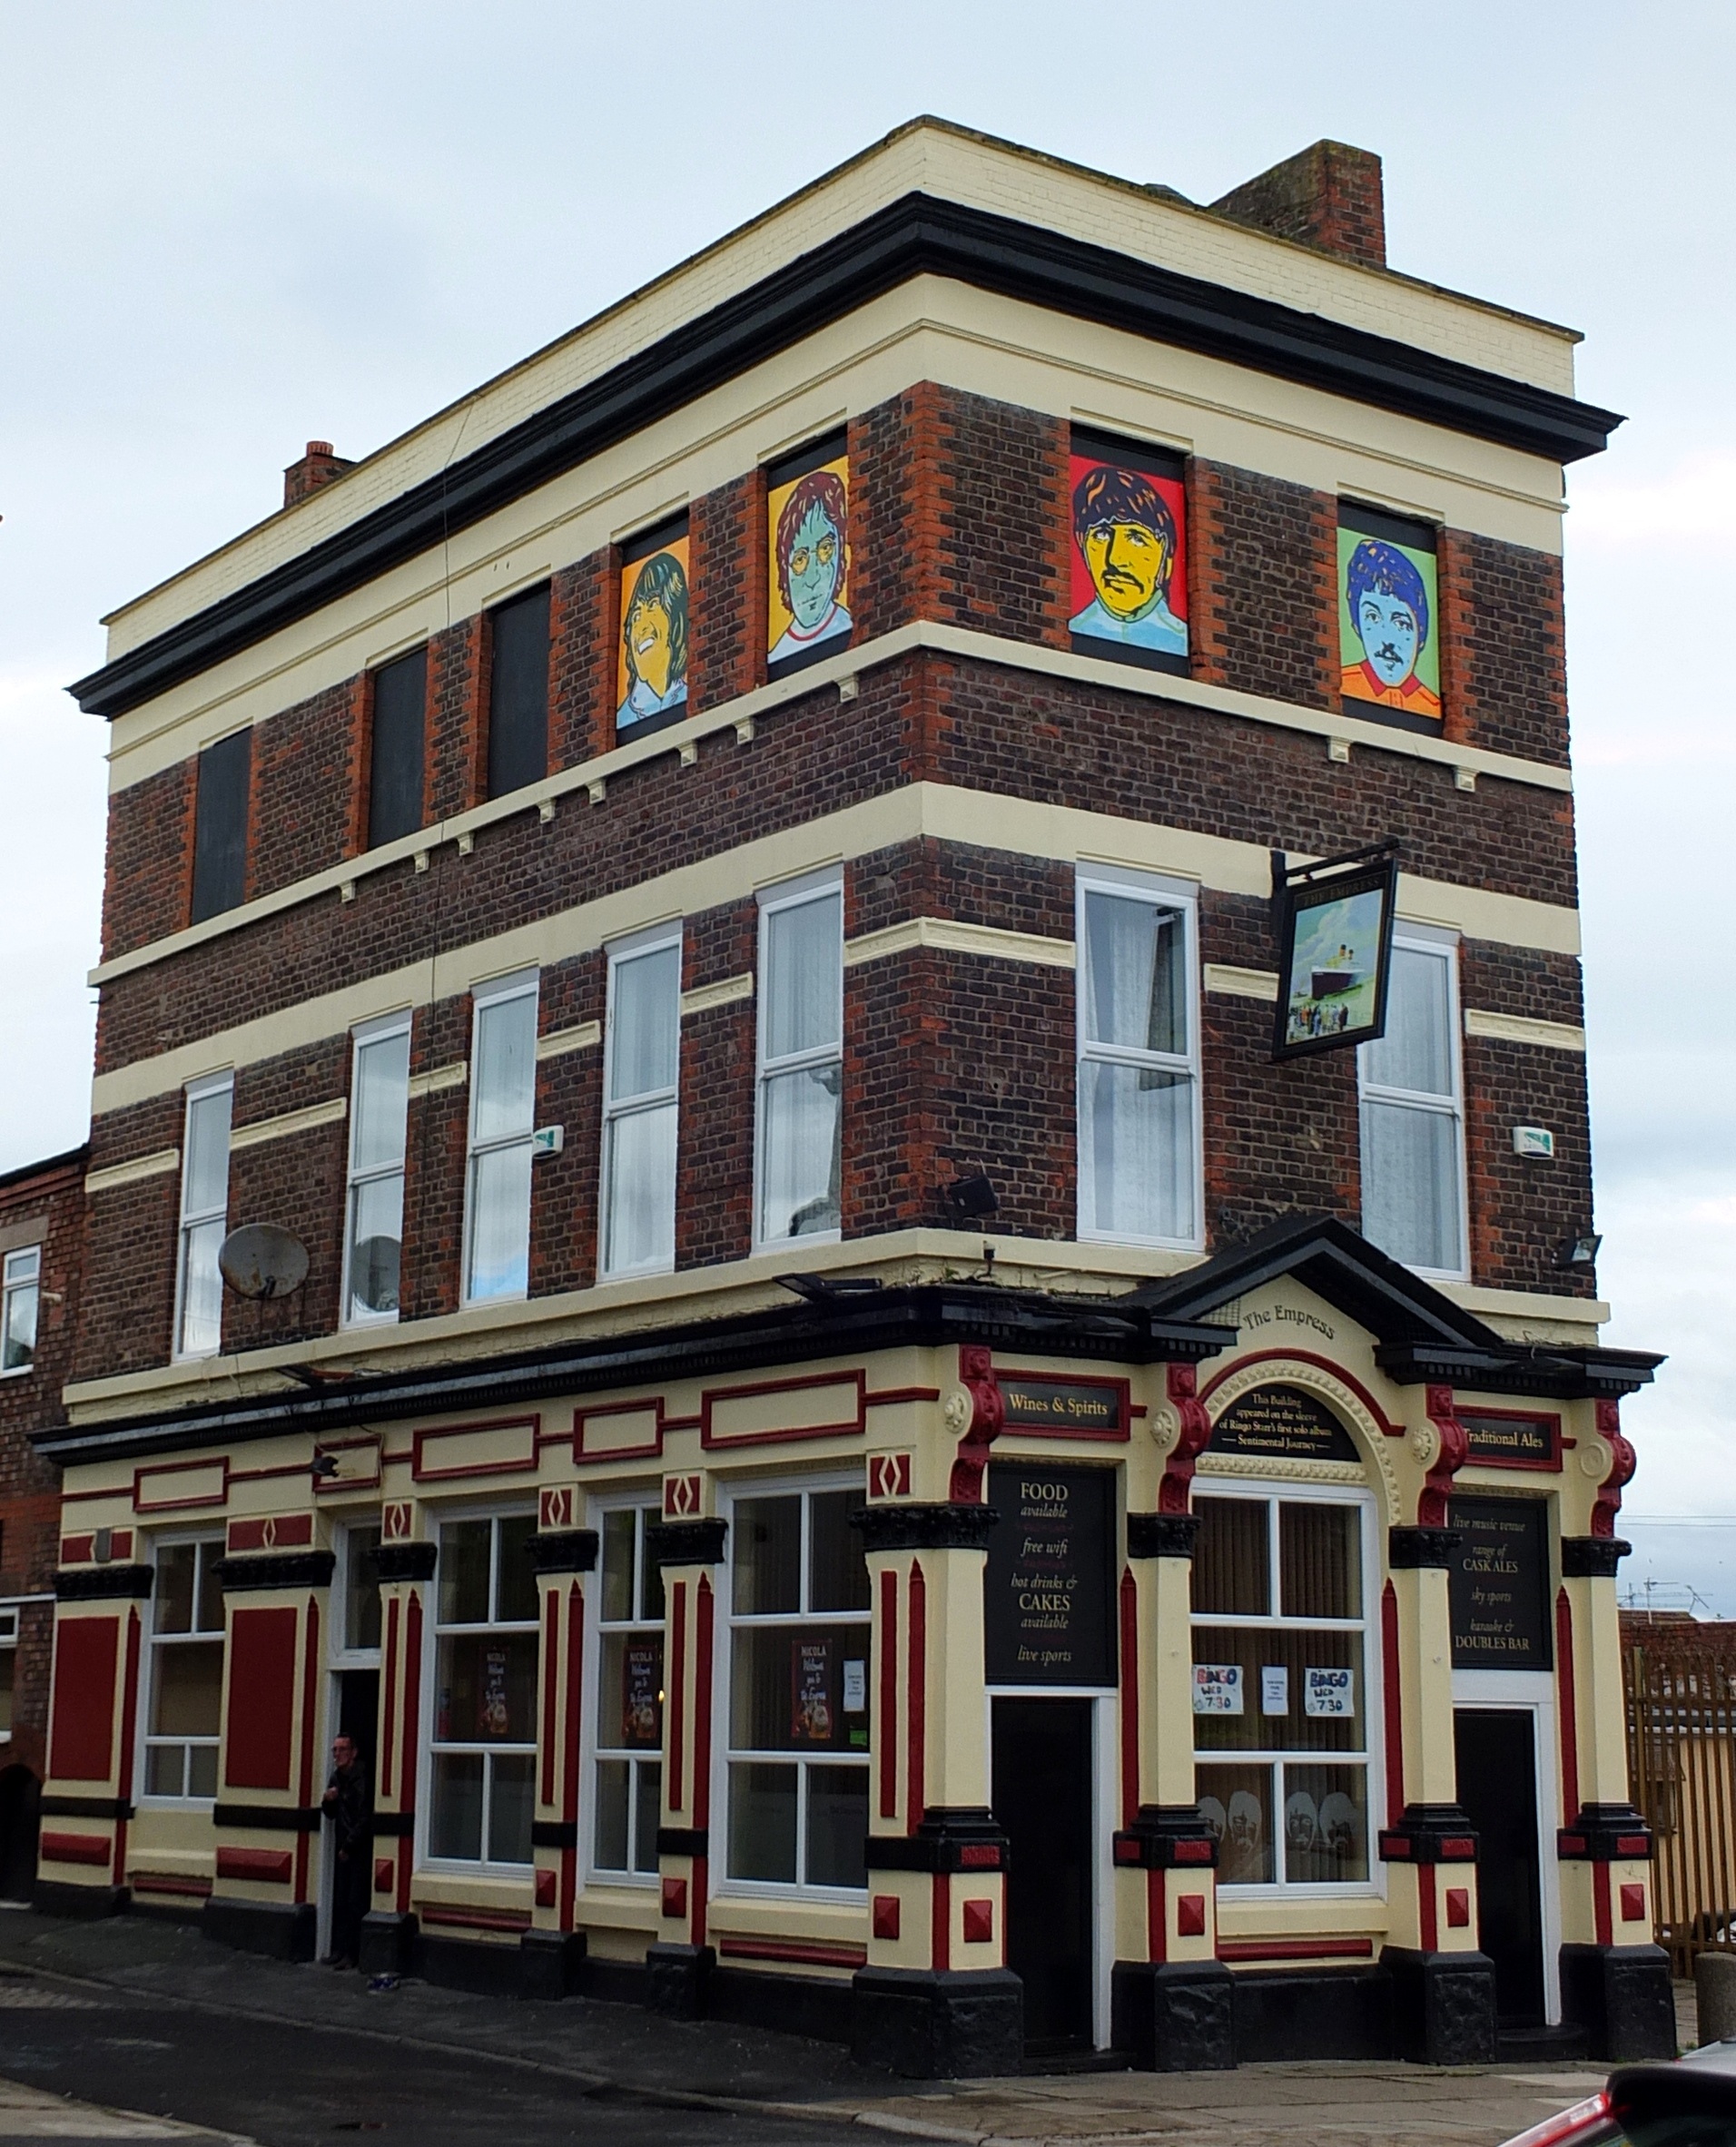
architecture, house, town, building, restaurant, downtown, facade, england, nostalgic, historically, inn, pub, neighbourhood, united kingdom